Shoreline street ends in Seattle

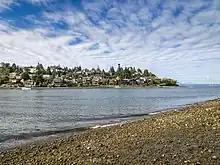
One of the few publicly accessible beaches in Ballard on Salmon Bay can be reached from the NW 57th St Shoreline street end. Looking toward Magnolia on the opposite shore.

In 1996, the city of Seattle, Washington adopted a resolution to preserve shoreline street ends (sometimes referred to as SSEs) throughout the city as public rights-of-way, to allow improvements for public uses and access. This resolution gave a broad outline of considerations that would apply to public access improvements to shoreline street ends and to removing private encroachments and severely limiting future permits for private uses of street ends. Three years later, this was enhanced with a statement, "Fees for use of shoreline street ends may take into consideration City policy of discouraging encroachments inconsistent with the public right of access to shorelines and may be included in the schedule of fees for use of public places under the jurisdiction of Seattle Transportation."